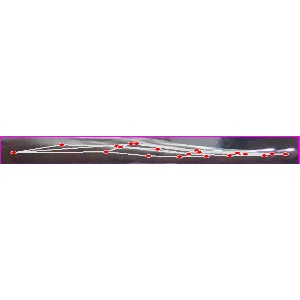
अक्षर: ज